River Thurne

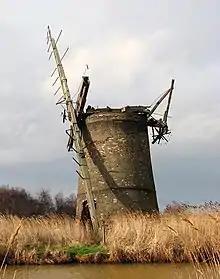
The function of the derelict Brograve drainage mill is now performed by an electric pumping station nearby.

There are nine drainage mills situated along the banks of the river. Brograve Mill on the Waxham New Cut is an early nineteenth century, three-storey brick mill, which is derelict but retained parts of its sails and most of its internal machinery in 2003. West Somerton Mill was built in 1900 by Dan England, from the millwrights England's of Ludham, and is in better condition. Although it has no sails, its internal turbine pump and some of the other machinery are still extant. Horsey Mill is a four-storey structure which pumped water into Horsey Mere, and is owned by the National Trust. It was built in the mid-nineteenth century, and was modified in 1897 and again in 1912, when the work was carried out by Dan England. It originally powered a scoop wheel to raise the water into the mere, but this was replaced by a pumping engine in an outbuilding at the foot of the tower. It ceased to operate in 1943 after being struck by lightning, and was acquired by the National Trust five years later. It was restored in 1961, the work being carried out by the Norfolk Windmills Trust. Its fantail was destroyed during a gale in 1987, and during further restoration, which was completed in 2004, new sails were fitted, but with no shutters or the spider mechanism which operates them. Heigham Holmes Mill is a mid-nineteenth century four-storey brick tower which retains most of its machinery. It is grade II* listed. Like West Somerton, Martham Mill was also built by Dan England, but consists of four storeys and was completed in 1908. It drove a turbine pump, and has now been converted into a residence, as has High's Mill, another four-storey brick tower mill built in the mid-nineteenth century. The next mill downstream is the derelict Repp's Drainage Mill below Potter Heigham.